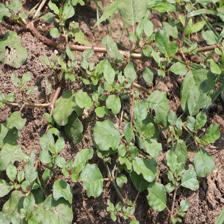
Label: BroadLeafWeed